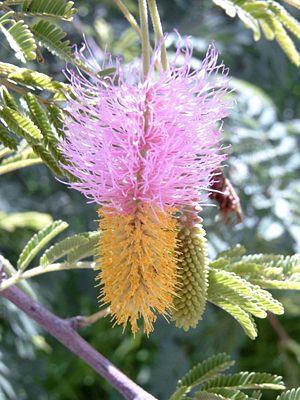
Le parc national de Nech Sar est l'un des parcs nationaux d'Éthiopie situé dans la région des nations, nationalités et peuples du Sud juste à l'est de la ville d'Arba Minch.